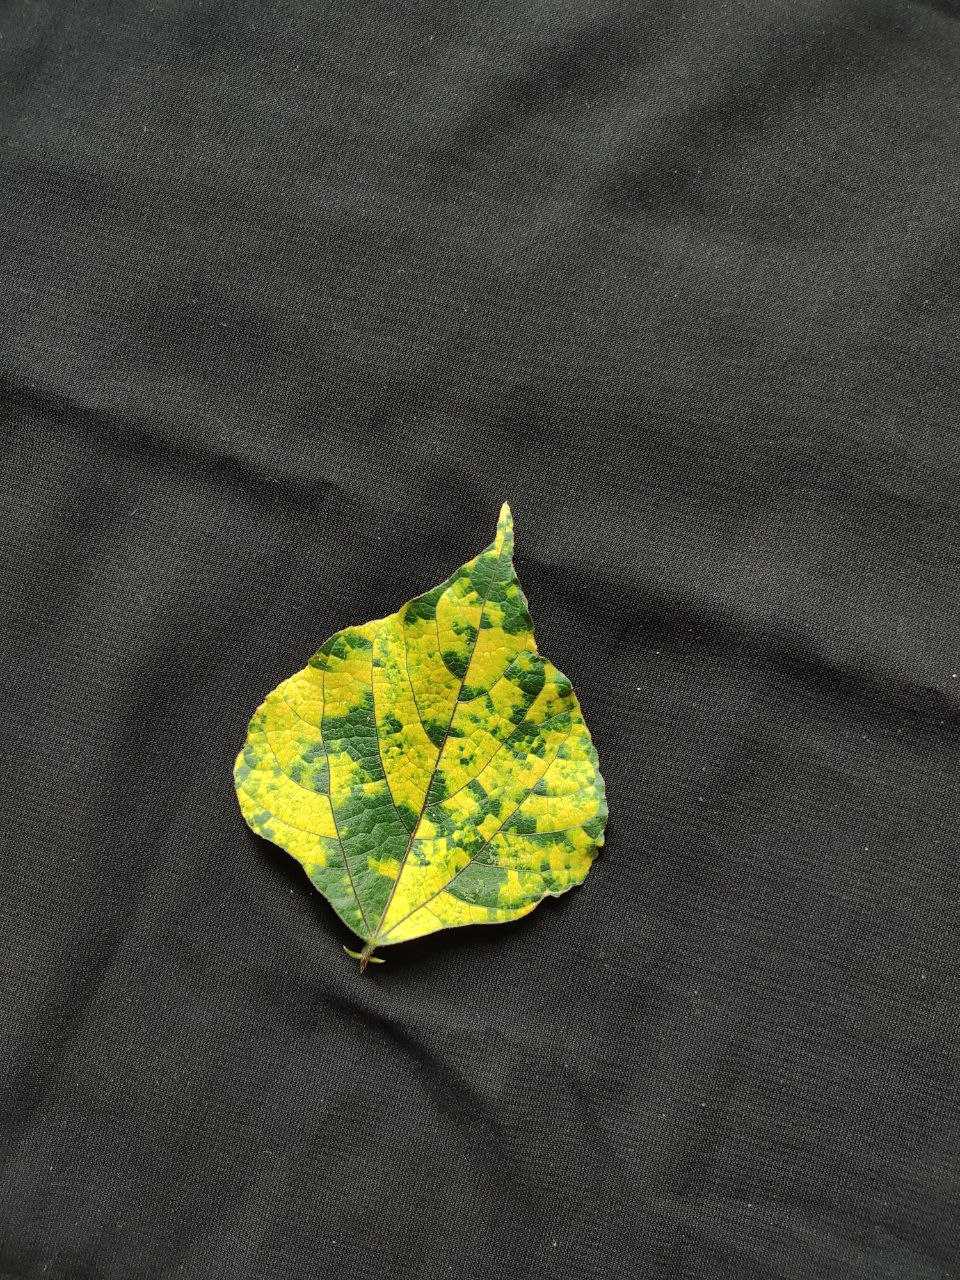
Crop: bean
Leaf condition: Mosaic Virus